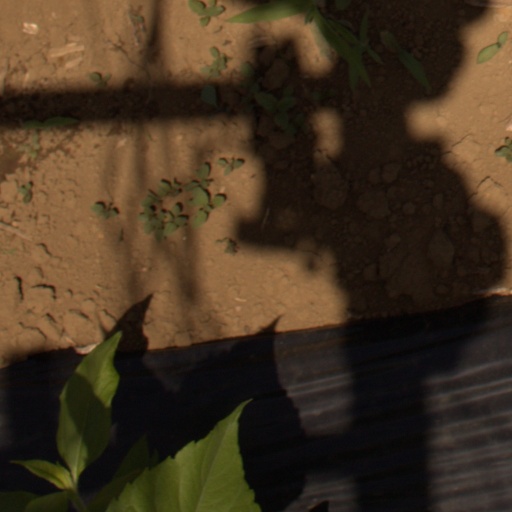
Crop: Jerusalem artichoke